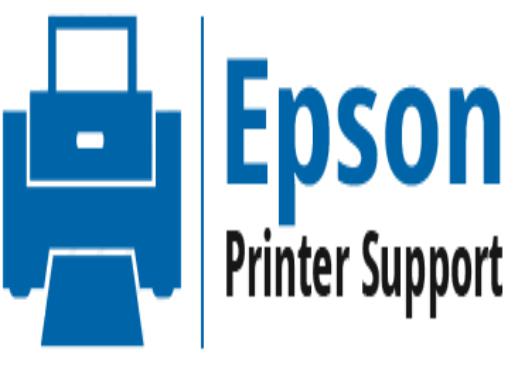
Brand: EPSON
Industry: Electronic